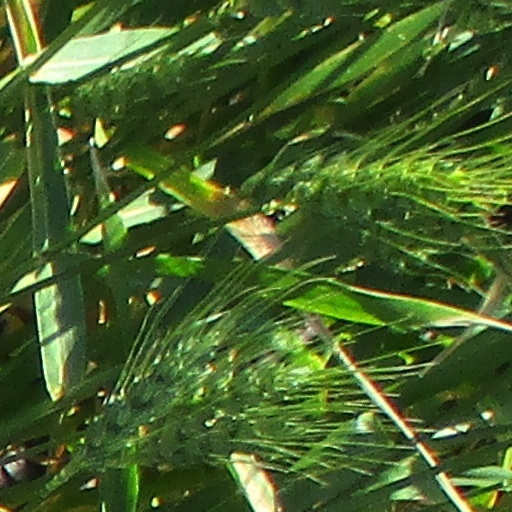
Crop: wheat